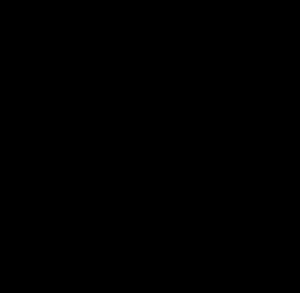
Le déficit en acyl-coenzyme A déshydrogénase defs acides gras à chaîne courte, également appelé déficit en ACADS ou déficit en SCAD, est une maladie autosomique récessive d'oxydation des acides gras trouble qui affecte les enzymes nécessaires à briser un certain groupe de graisses appelées acides gras à courte chaîne.